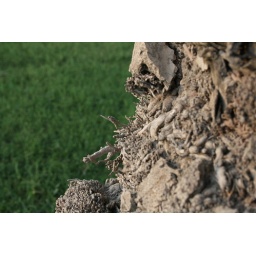
the green grass of the corniche setoff by the fibrous roots of a date palm.the corniche,Doha, Qatar